How the Steel Was Tempered

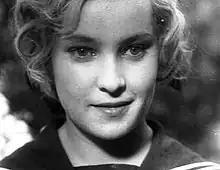
Irina Fedotova as Tonia in the 1942 film

The first part of "How the Steel was Tempered" was published serially in 1932 in the magazine "Young Guard". The second part of the novel appeared in the same magazine from January to May, 1934. The novel was published in 1936 in book form in a heavily edited version that conformed to the rules of socialist realism. In the serial version Ostrovsky had described the tense atmosphere of Pavel's home, his suffering when he became an invalid, the deterioration of his relationship with his wife, and their separation. All of this disappeared in the 1936 publication and in later editions of the novel.